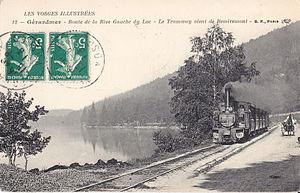
Carte postale ancienne éditée par BF à Paris, collection Les Vosges illustrées, n°12
Le lac de Gérardmer se situe sur la commune de Gérardmer. Il se déverse dans la Vologne par l'intermédiaire d'un court émissaire, la Jamagne.
Le tramway de Remiremont à Gérardmer est une ancienne ligne de chemin de fer secondaire rurale à voie métrique du département des Vosges, reliant Remiremont à Gérardmer via la vallée de la Cleurie.
Gérardmer [ ʒeʁaʁme], en vosgien de la montagne [ ʒiʁoːmwɛ] ou [ ʒʁoːmwɑː], est une commune française de moyenne montagne située dans le département des Vosges, dans la région administrative Grand Est.